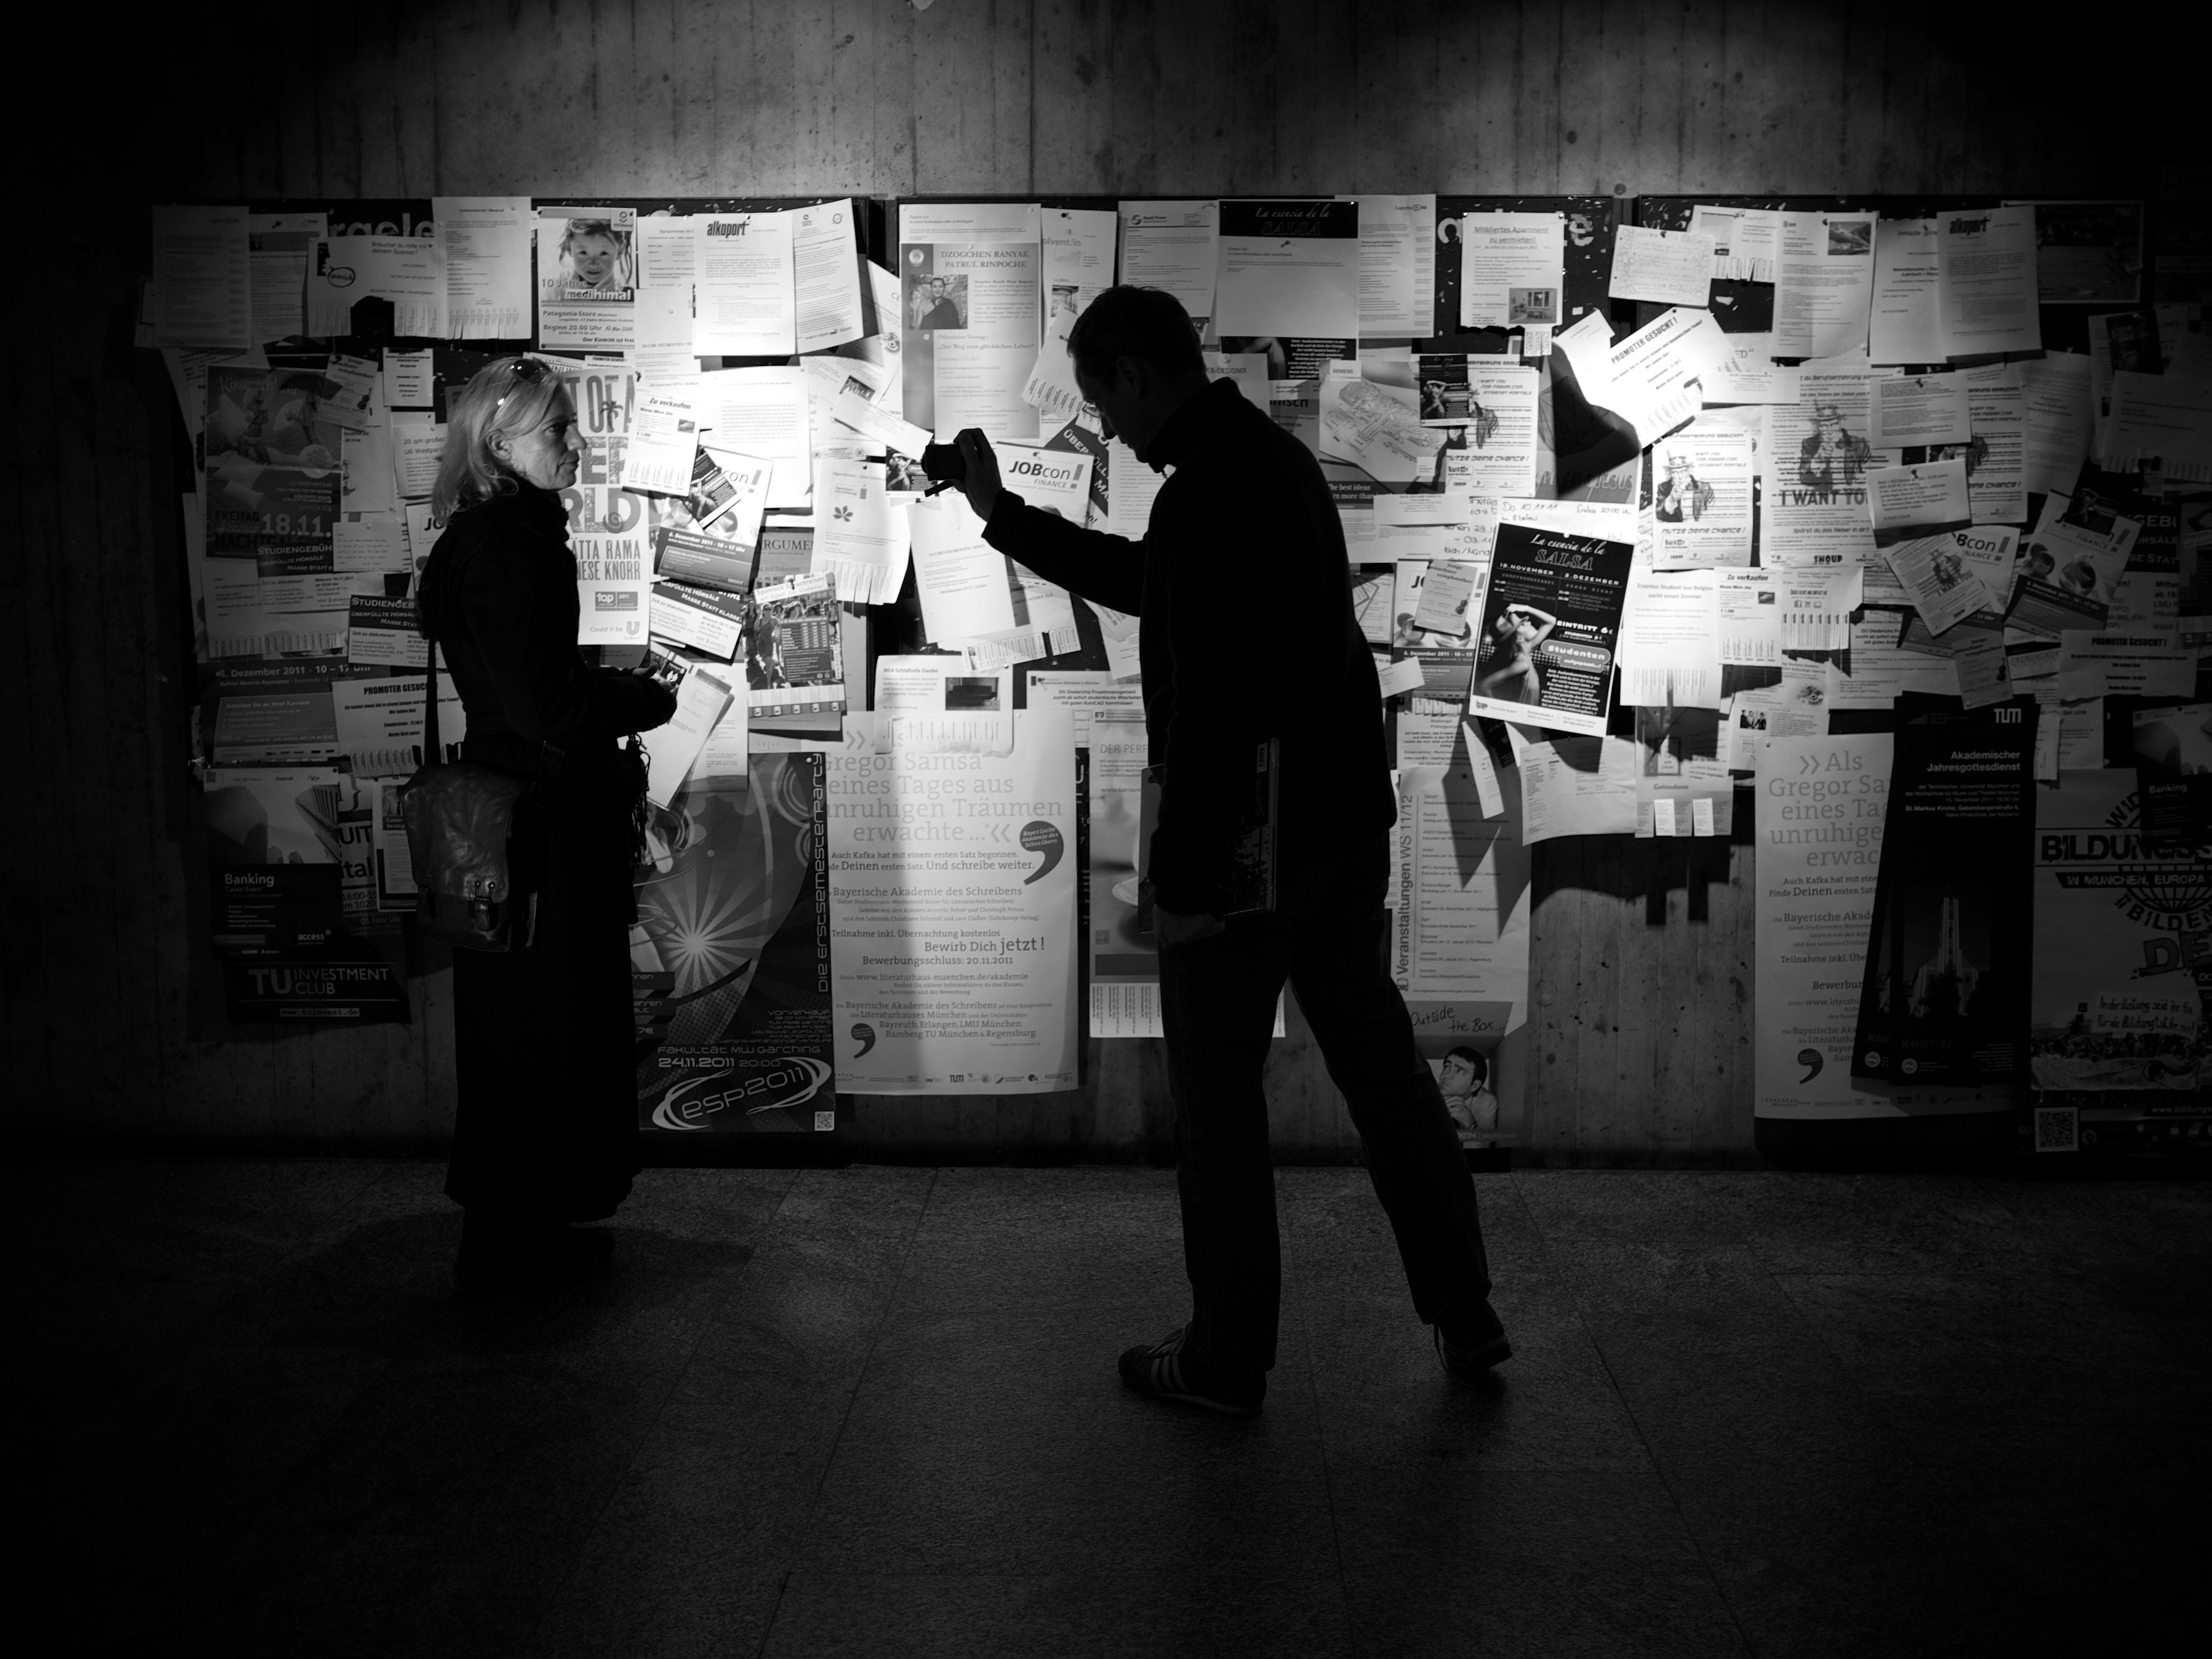
black and white, white, street, photography, ebook, training, darkness, black, monochrome, streetphotography, flickr, thomas, video, olympus, photograph, omd, fuji, leica, monochrom, leuthard, hcb, thomasleuthard, monochrome photography, film noir